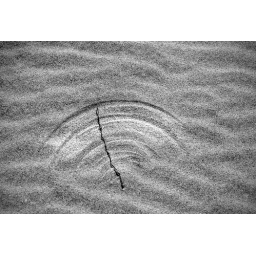
Wind directing grass creates natural arc designs in the sand at Sandy Hook, New Jersey